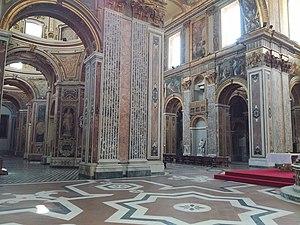
La basilique San Paolo Maggiore est une basilique située dans la ville de Naples en Italie. Elle abrite la sépulture de Gaétan de Thiene ou Saint Gaétan, mort dans la ville en 1547.